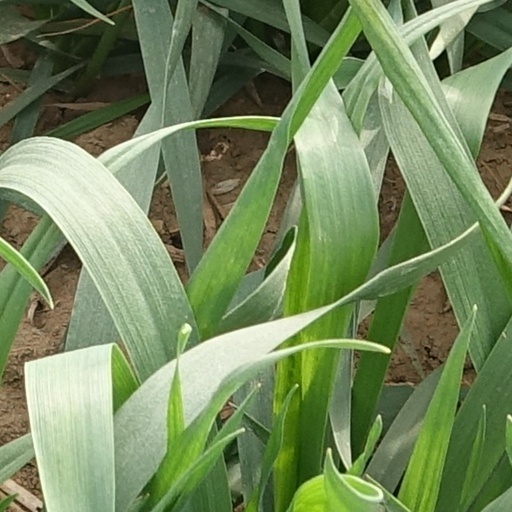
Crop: wheat